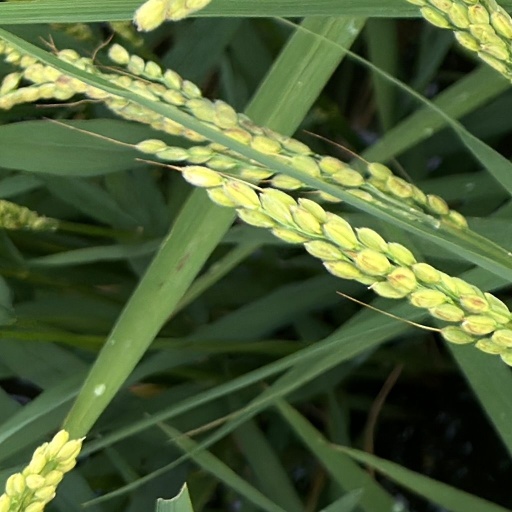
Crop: rice